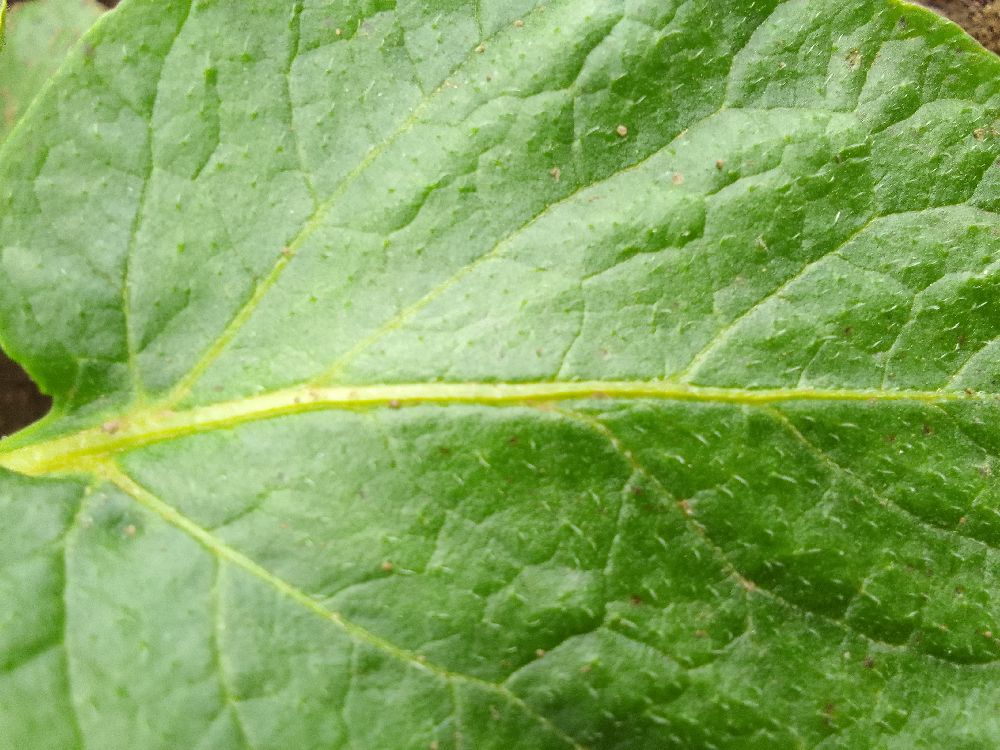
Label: Healthy